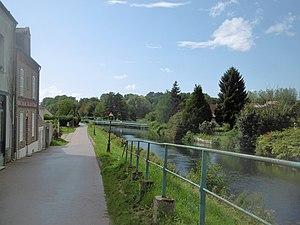
Véloroute à Pont-Rémy vue près du pont vers l'aval
Pont-Remy est une commune française située dans le département de la Somme en région Hauts-de-France.